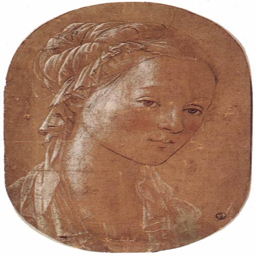
painting artist ~ head , 1452